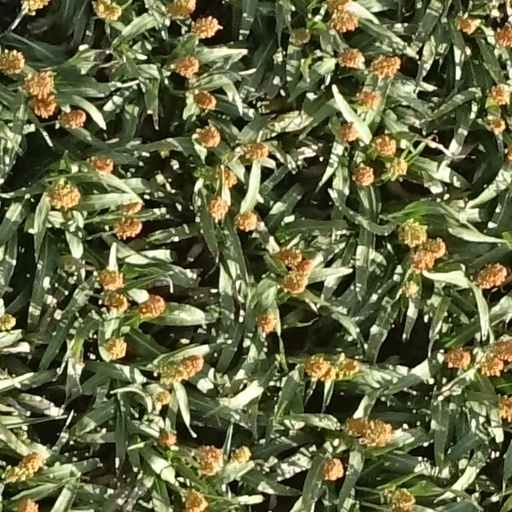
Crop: sorghum